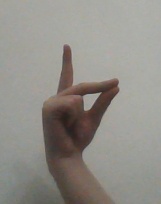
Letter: ta